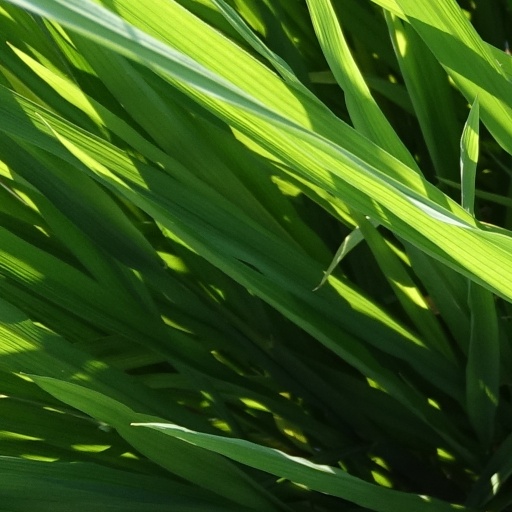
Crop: rice